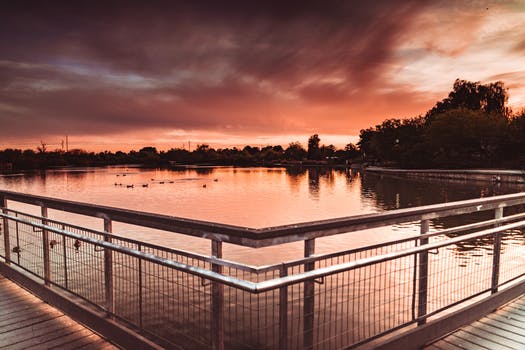
Label: No Watermark